Transportation in Los Angeles

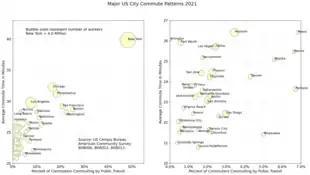
The percentage of workers using public transportation for their commute and the mean travel time for major cities in the United States, including Los Angeles, as of 2021

The city of Los Angeles has, a low rate of public transportation use compared to similar sized American cities, with only 7.7% of commuters getting to work by this means in 2021. The city's average one-way commute was approximately 29 minutes in 2021. 31% of public transit riders ride for more than 2 hours every day. The average amount of time people wait at a stop or station for public transit is 20 minutes, while 38% of riders wait for over 20 minutes on average every day. The average distance people usually ride in a single trip with public transit is , while 30% travel for over in a single direction.